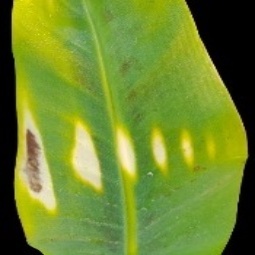
Label: Sulphur